Desert rosy boa

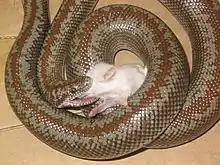
Pet desert rosy boa eating a mouse

Its generally docile temperament and small size make the desert rosy boa an ideal choice for a pet snake. It is frequently captive bred, and different color variations are available in captivity due to selective breeding. With good care, desert rosy boa are capable of living 30+ years in captivity.